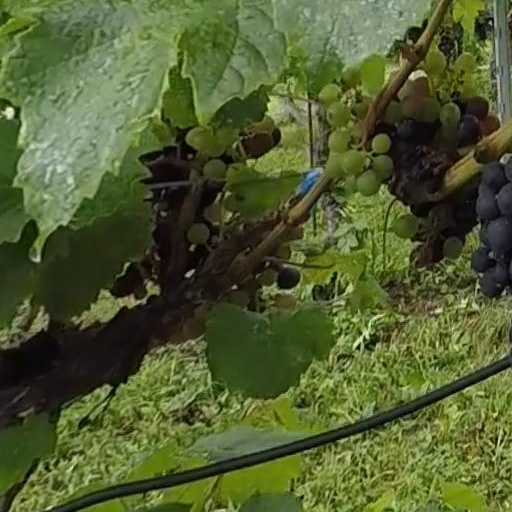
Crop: grape